Alice Taylor (businesswoman)

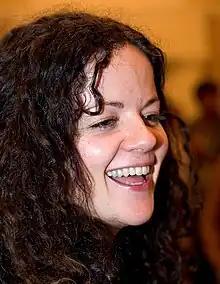
Taylor in 2005

Alice Taylor is a British entrepreneur. She is founder of MakieLab, an "'entertainment playspace for young people' that will invite users to download and print 3D dolls and accessories."